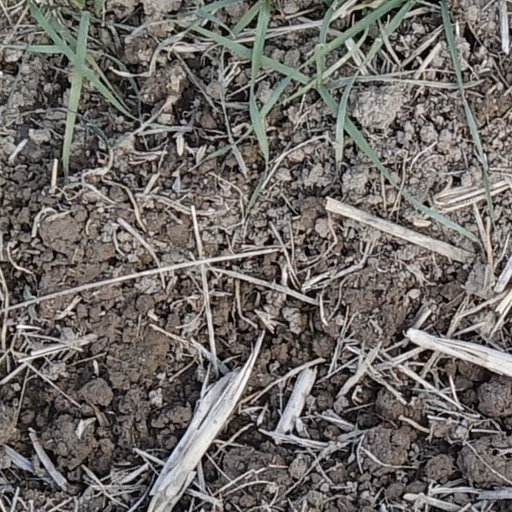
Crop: wheat